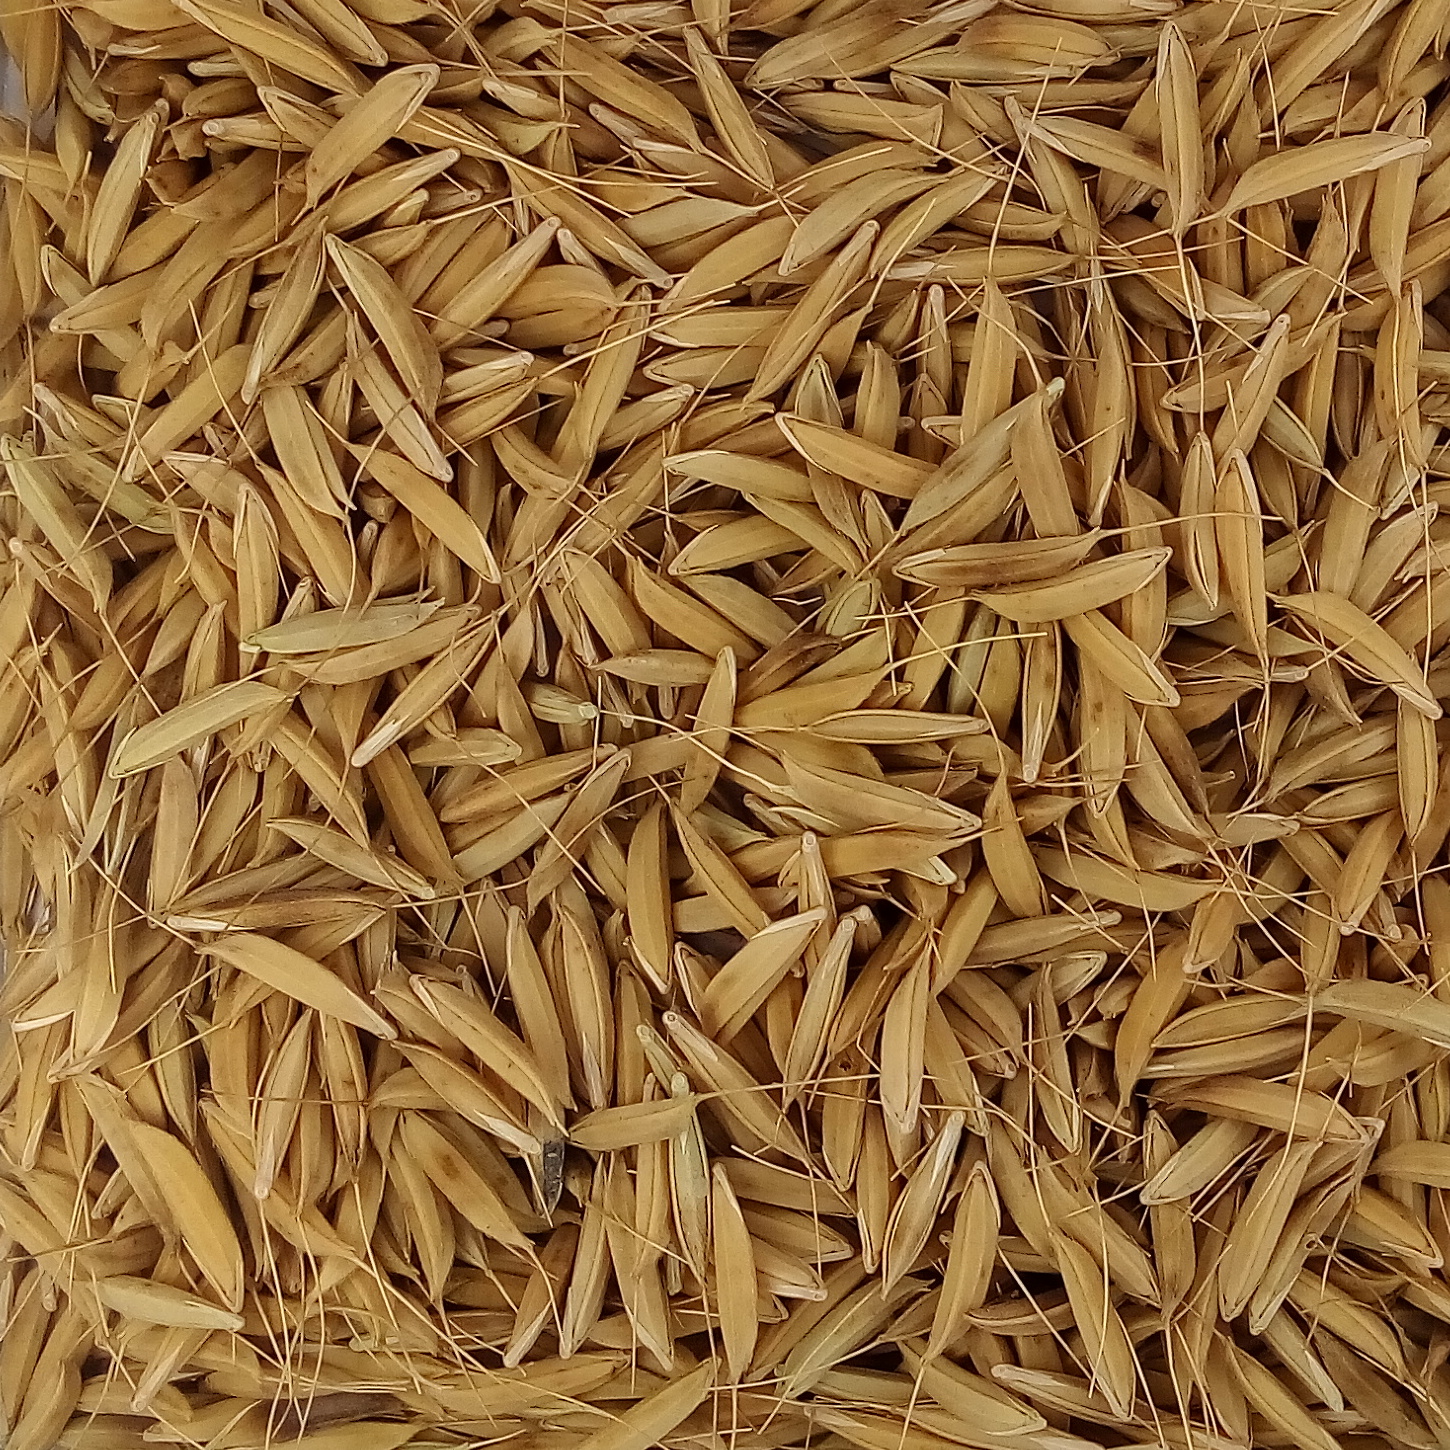
Rice seed variety: CSR_30